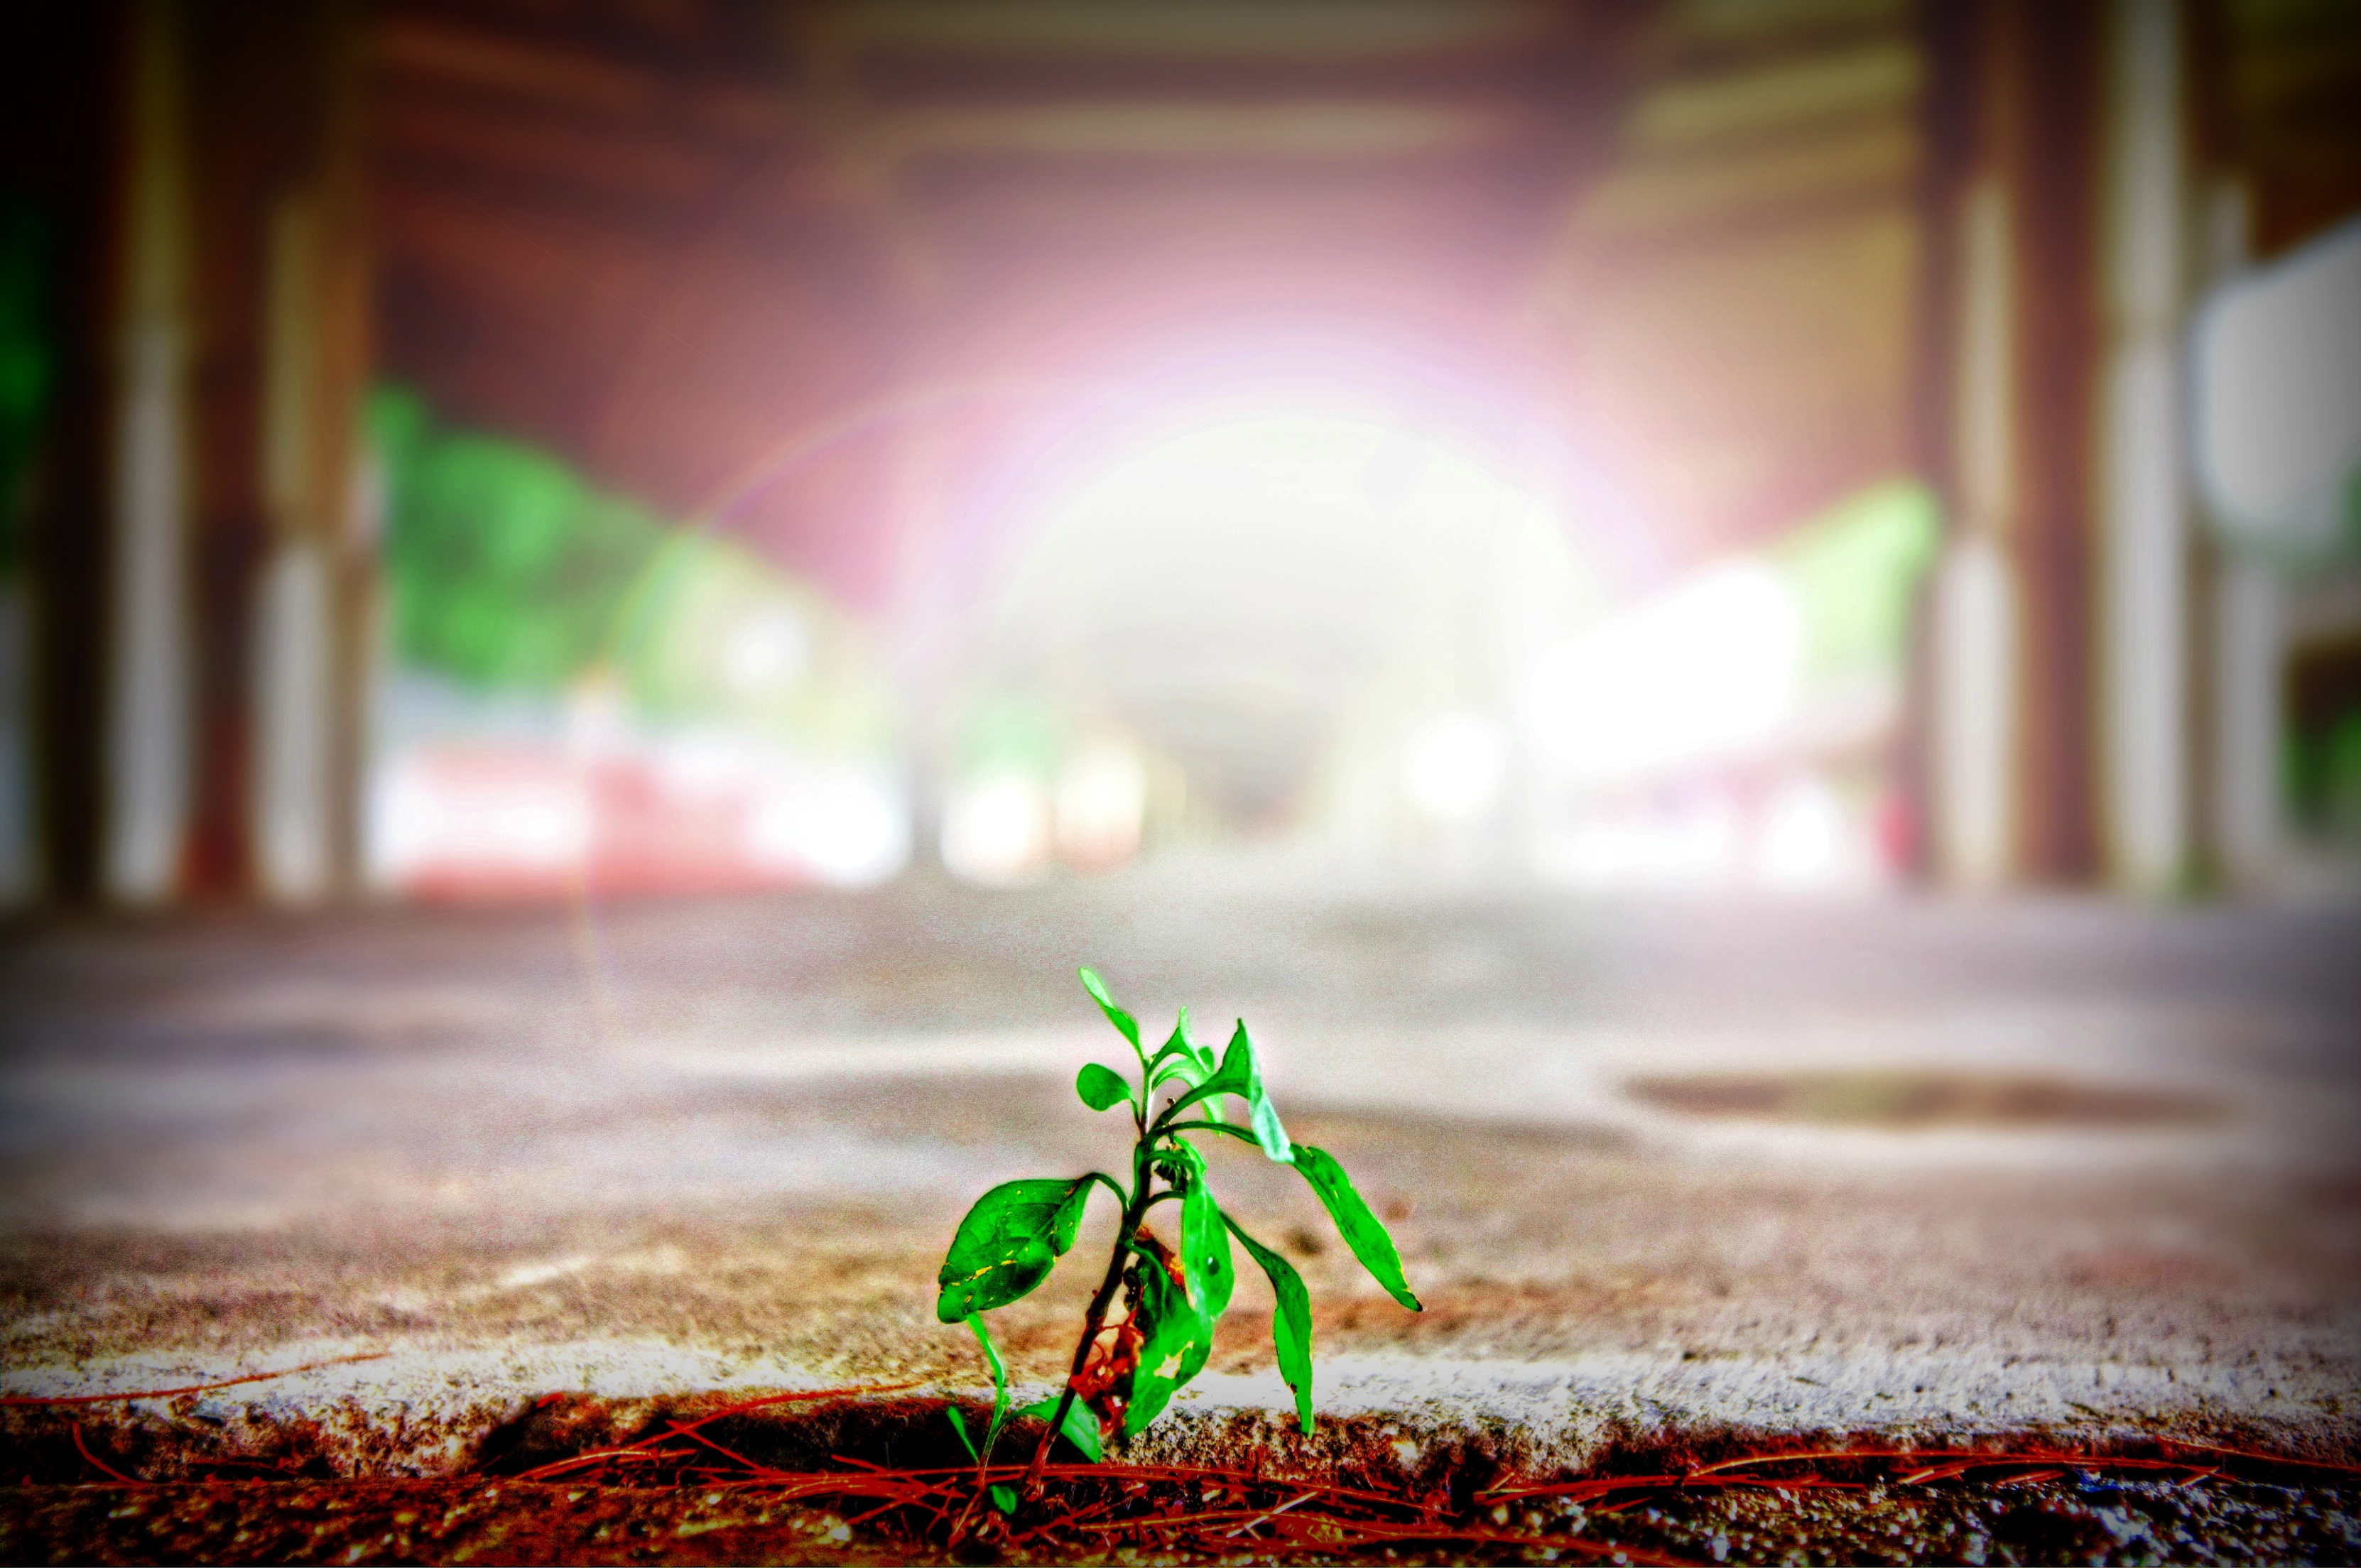
light, photography, sunlight, morning, leaf, flower, green, red, color, photograph, macro photography